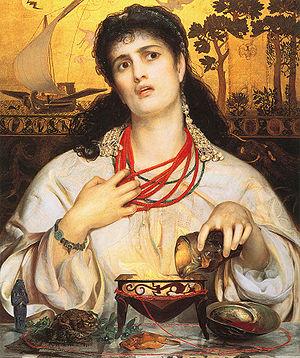
Personnage de la mythologie grecque, Médée est la fille d'Éétès et d'Idyie.